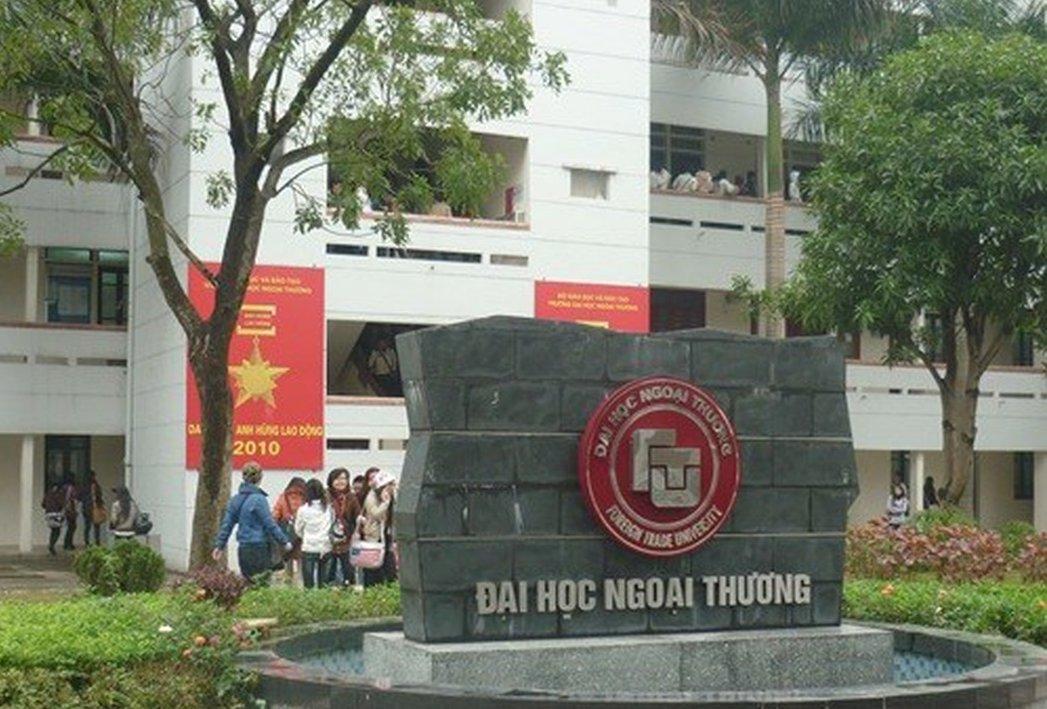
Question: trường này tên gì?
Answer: trường này tên đại học ngoại thương